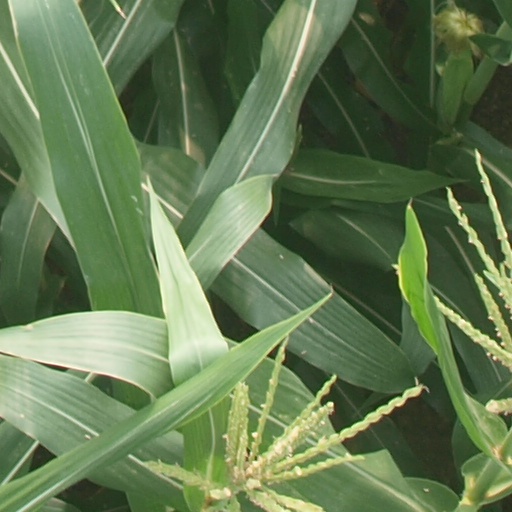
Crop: maize; corn